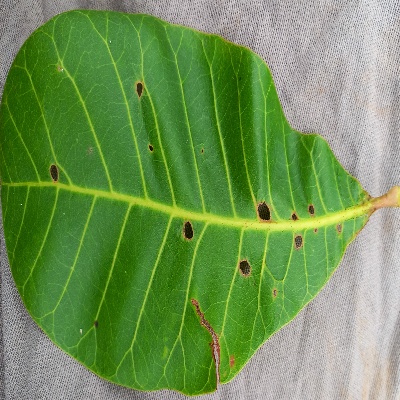
Crop: Cashew
Condition: anthracnose